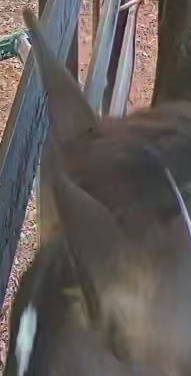
Face region: ears (position_of_ears)
Pain indicator: not_present